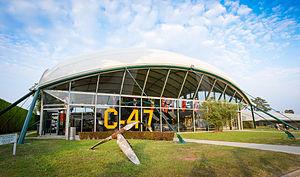
Le deuxième bâtiment a été ouvert en 1984 et porte le nom de ""C-47"""
L'Airborne Museum ou musée Airborne est un musée français consacré aux soldats venus par planeurs et aux parachutistes américains des 82ᵉ et 101ᵉ divisions aéroportées, qui furent largués en Normandie lors du Débarquement dans la nuit du 6 juin 1944. Premier lieu de visite concernant la Seconde Guerre mondiale dans le département de la Manche, il se situe à Sainte-Mère-Église, en Normandie.